Ezra Abbott House

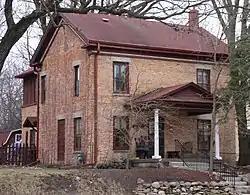
The Ezra Abbott House viewed from the northeast

The Ezra Abbott House is a historic house in Owatonna, Minnesota, United States. It was built around 1860 for Ezra Abbott (1805–1876), an influential early settler of Owatonna. The house was listed on the National Register of Historic Places in 1975 for having local significance in the theme of exploration/settlement. It was nominated for its associations with Abbott, who settled in Owatonna in 1855, helped survey the townsite, built the sawmill that produced much of the town's lumber, served as Steele County's first superintendent of schools, and helped advocate for the creation of the Minneapolis and Cedar Valley Railroad.